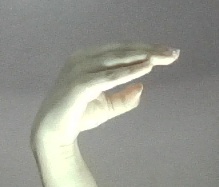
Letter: jeem